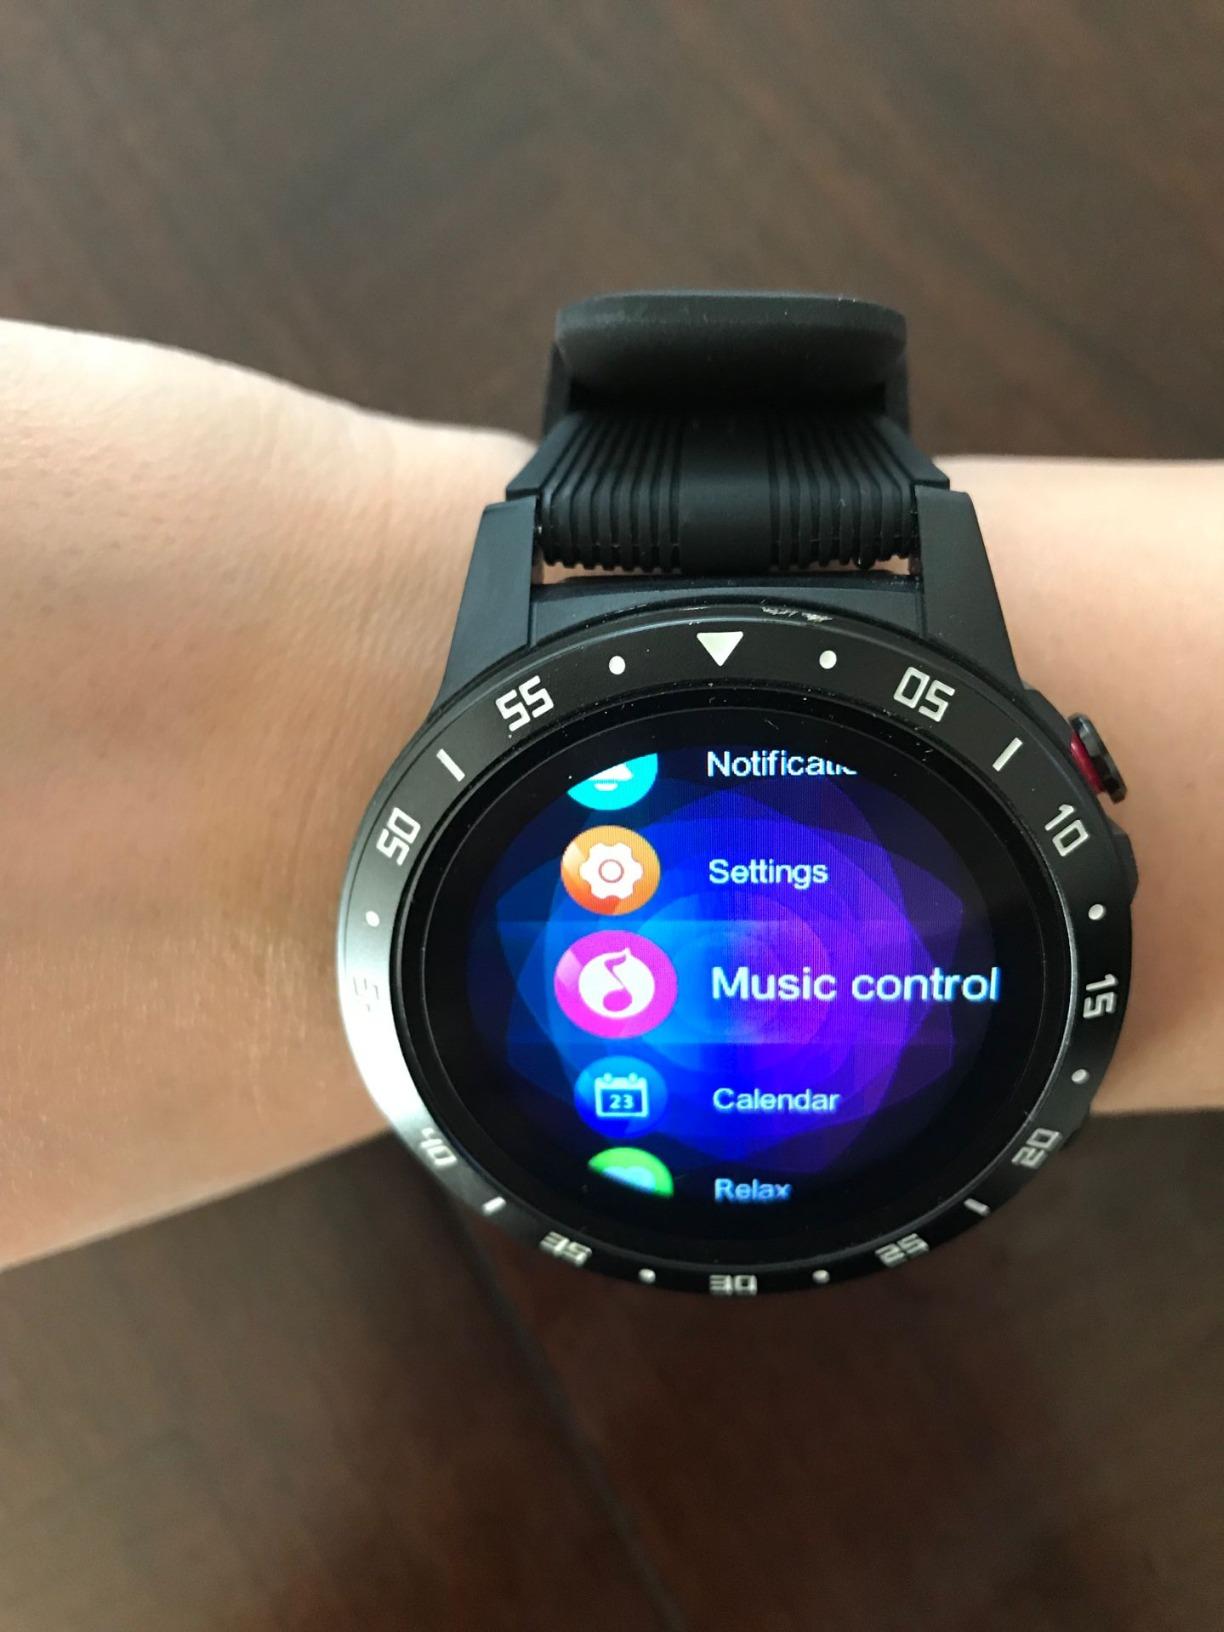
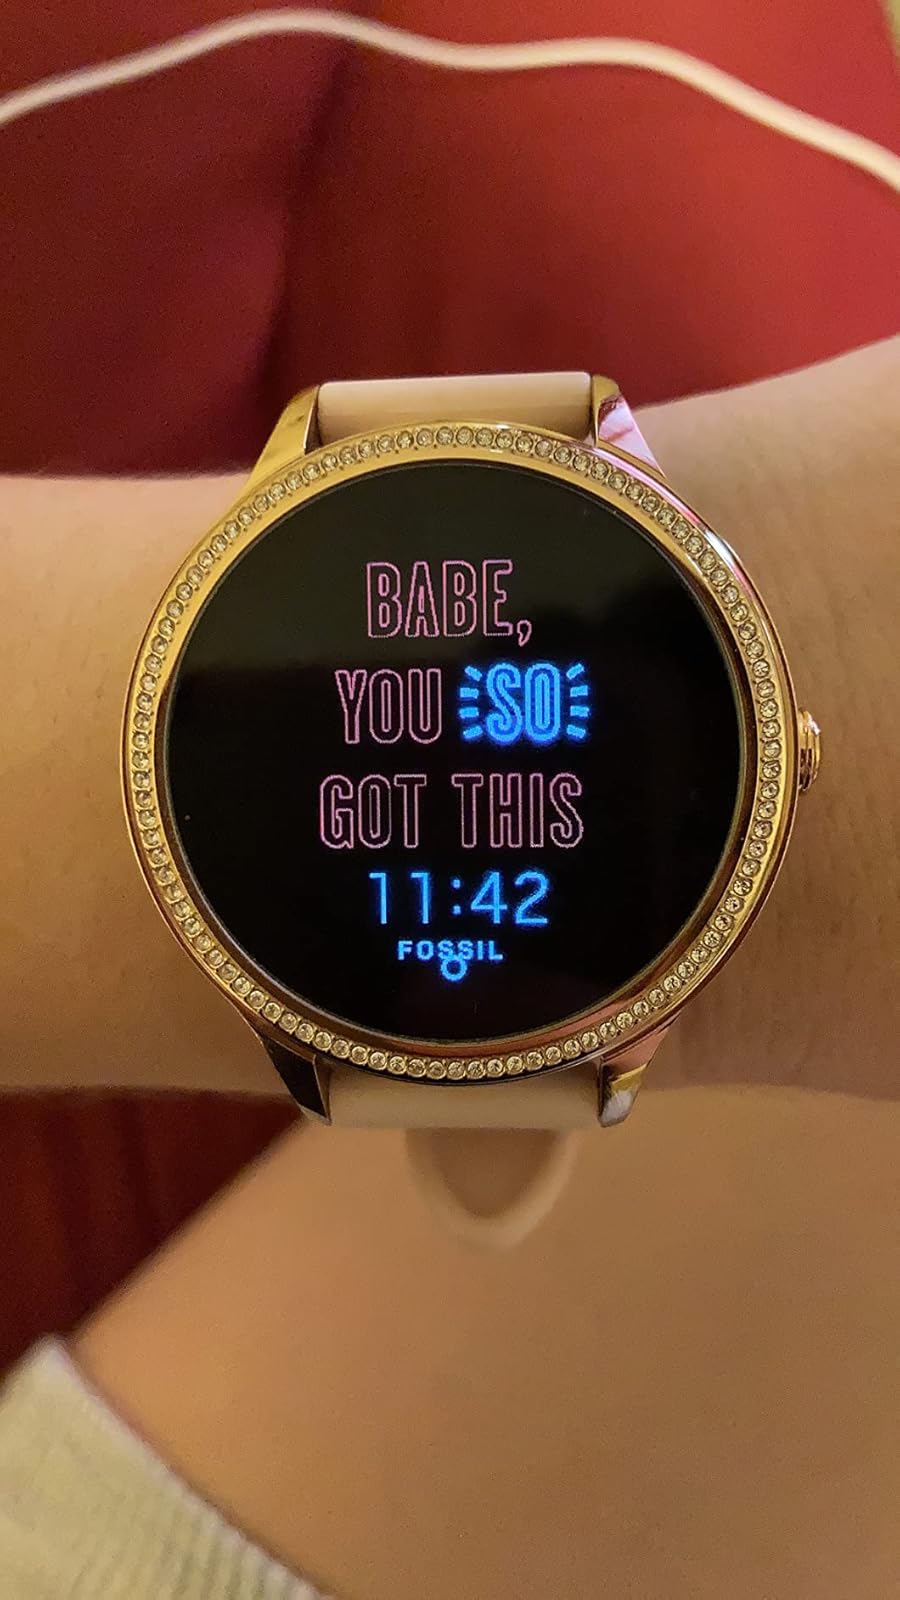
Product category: smartwatch
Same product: no